Marion Eugene Carl

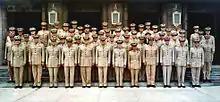
Carl (1st from left, middle row) at the 1967 General Officers Symposium

Though still a colonel, Carl became Director of Marine Corps Aviation for five months in 1962. In 1964 he was promoted to brigadier general; in 1965, he took the 1st Marine Brigade to Danang, South Vietnam. Despite his seniority, he repeatedly flew combat missions in helicopter gunships and jet fighters.